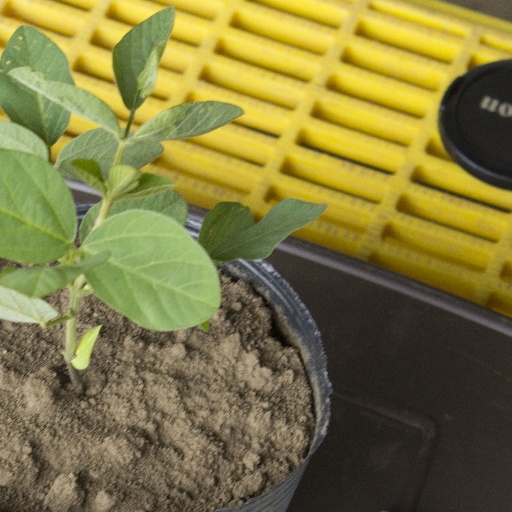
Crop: soybean